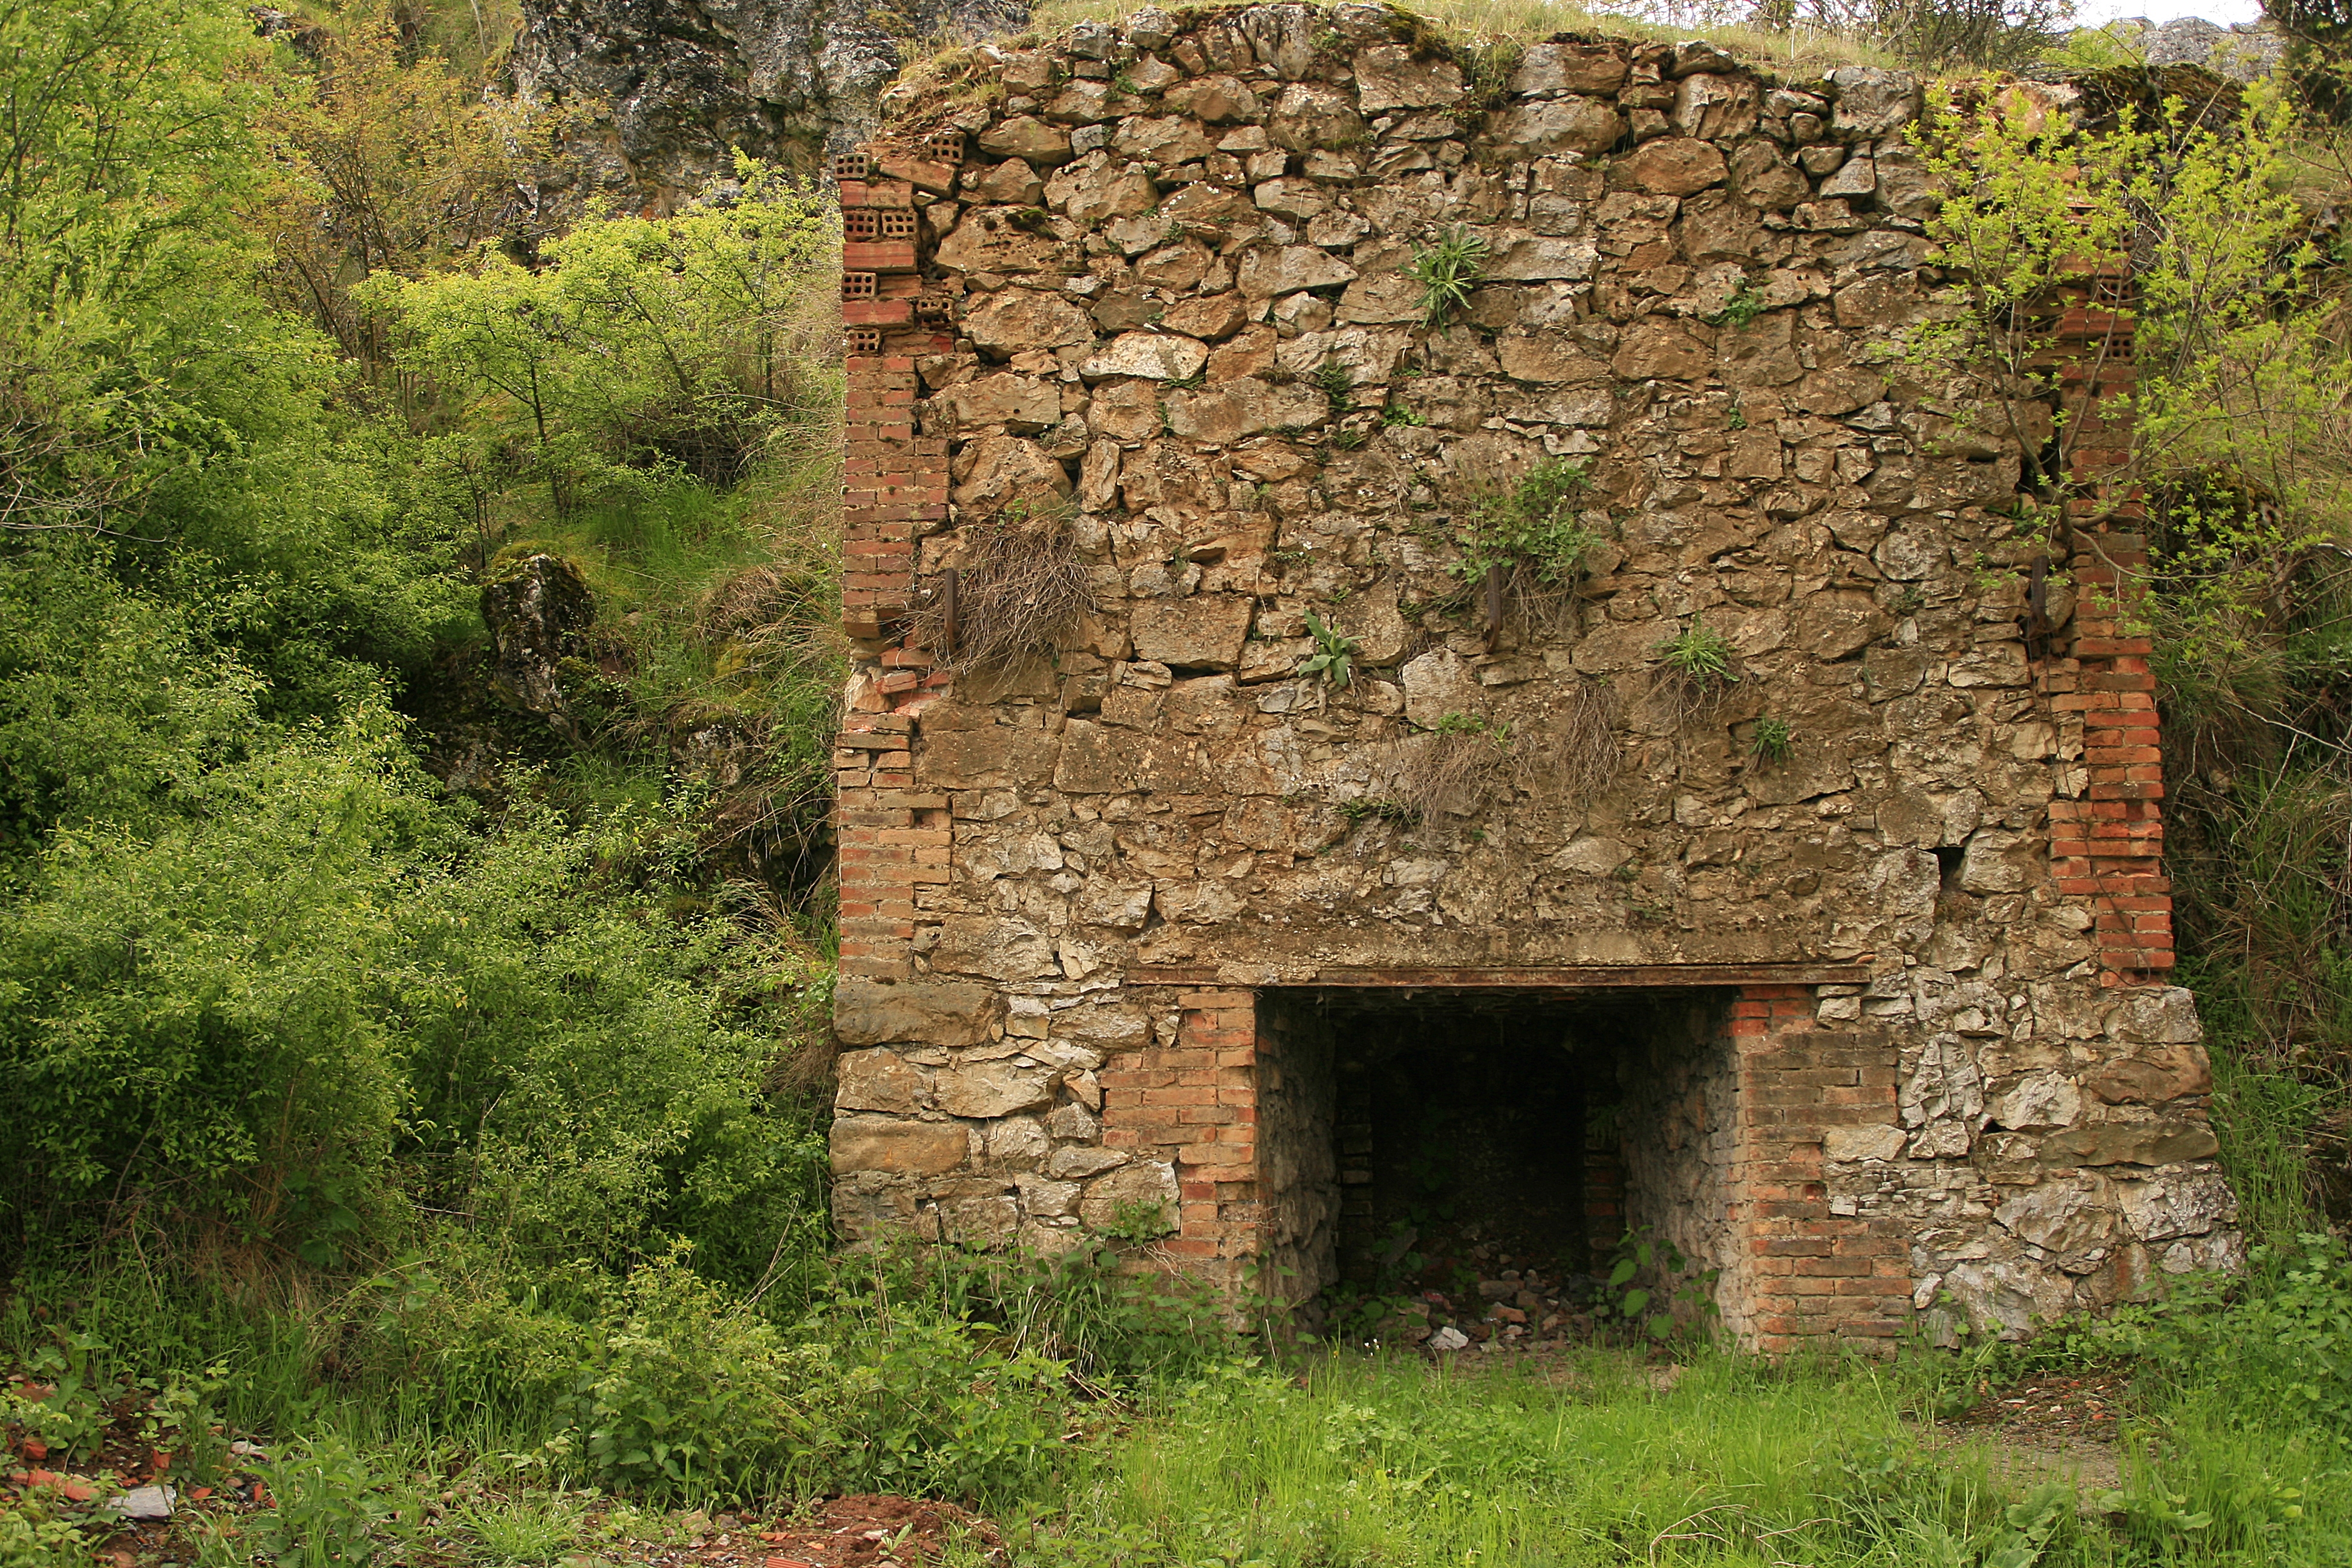
tree, rock, building, wall, village, fortification, ruins, velilladelriocarrion, rural area, ancient history